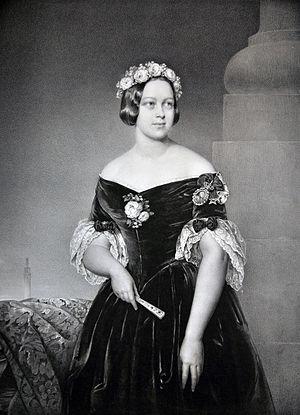
Princesse Marie de Saxe-Altenburg.